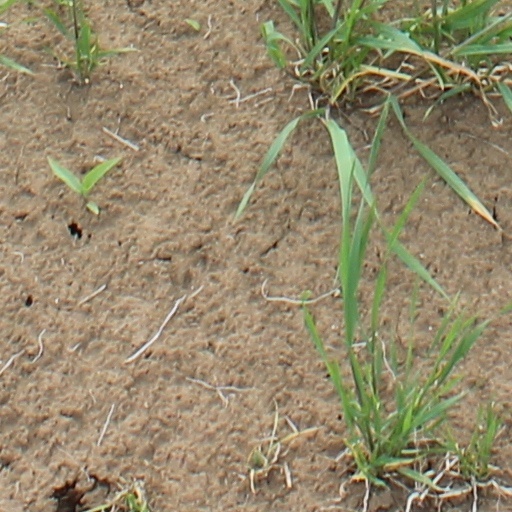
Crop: wheat